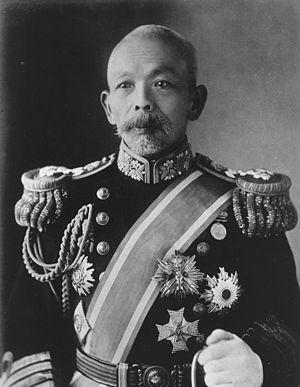
Le baron Kataoka Shichirō est un amiral de la marine impériale japonaise.